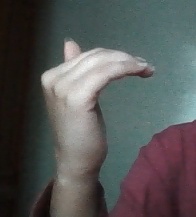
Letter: khaa